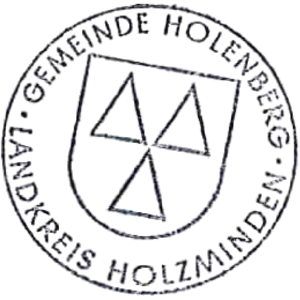
sceau de la commune de Holenberg